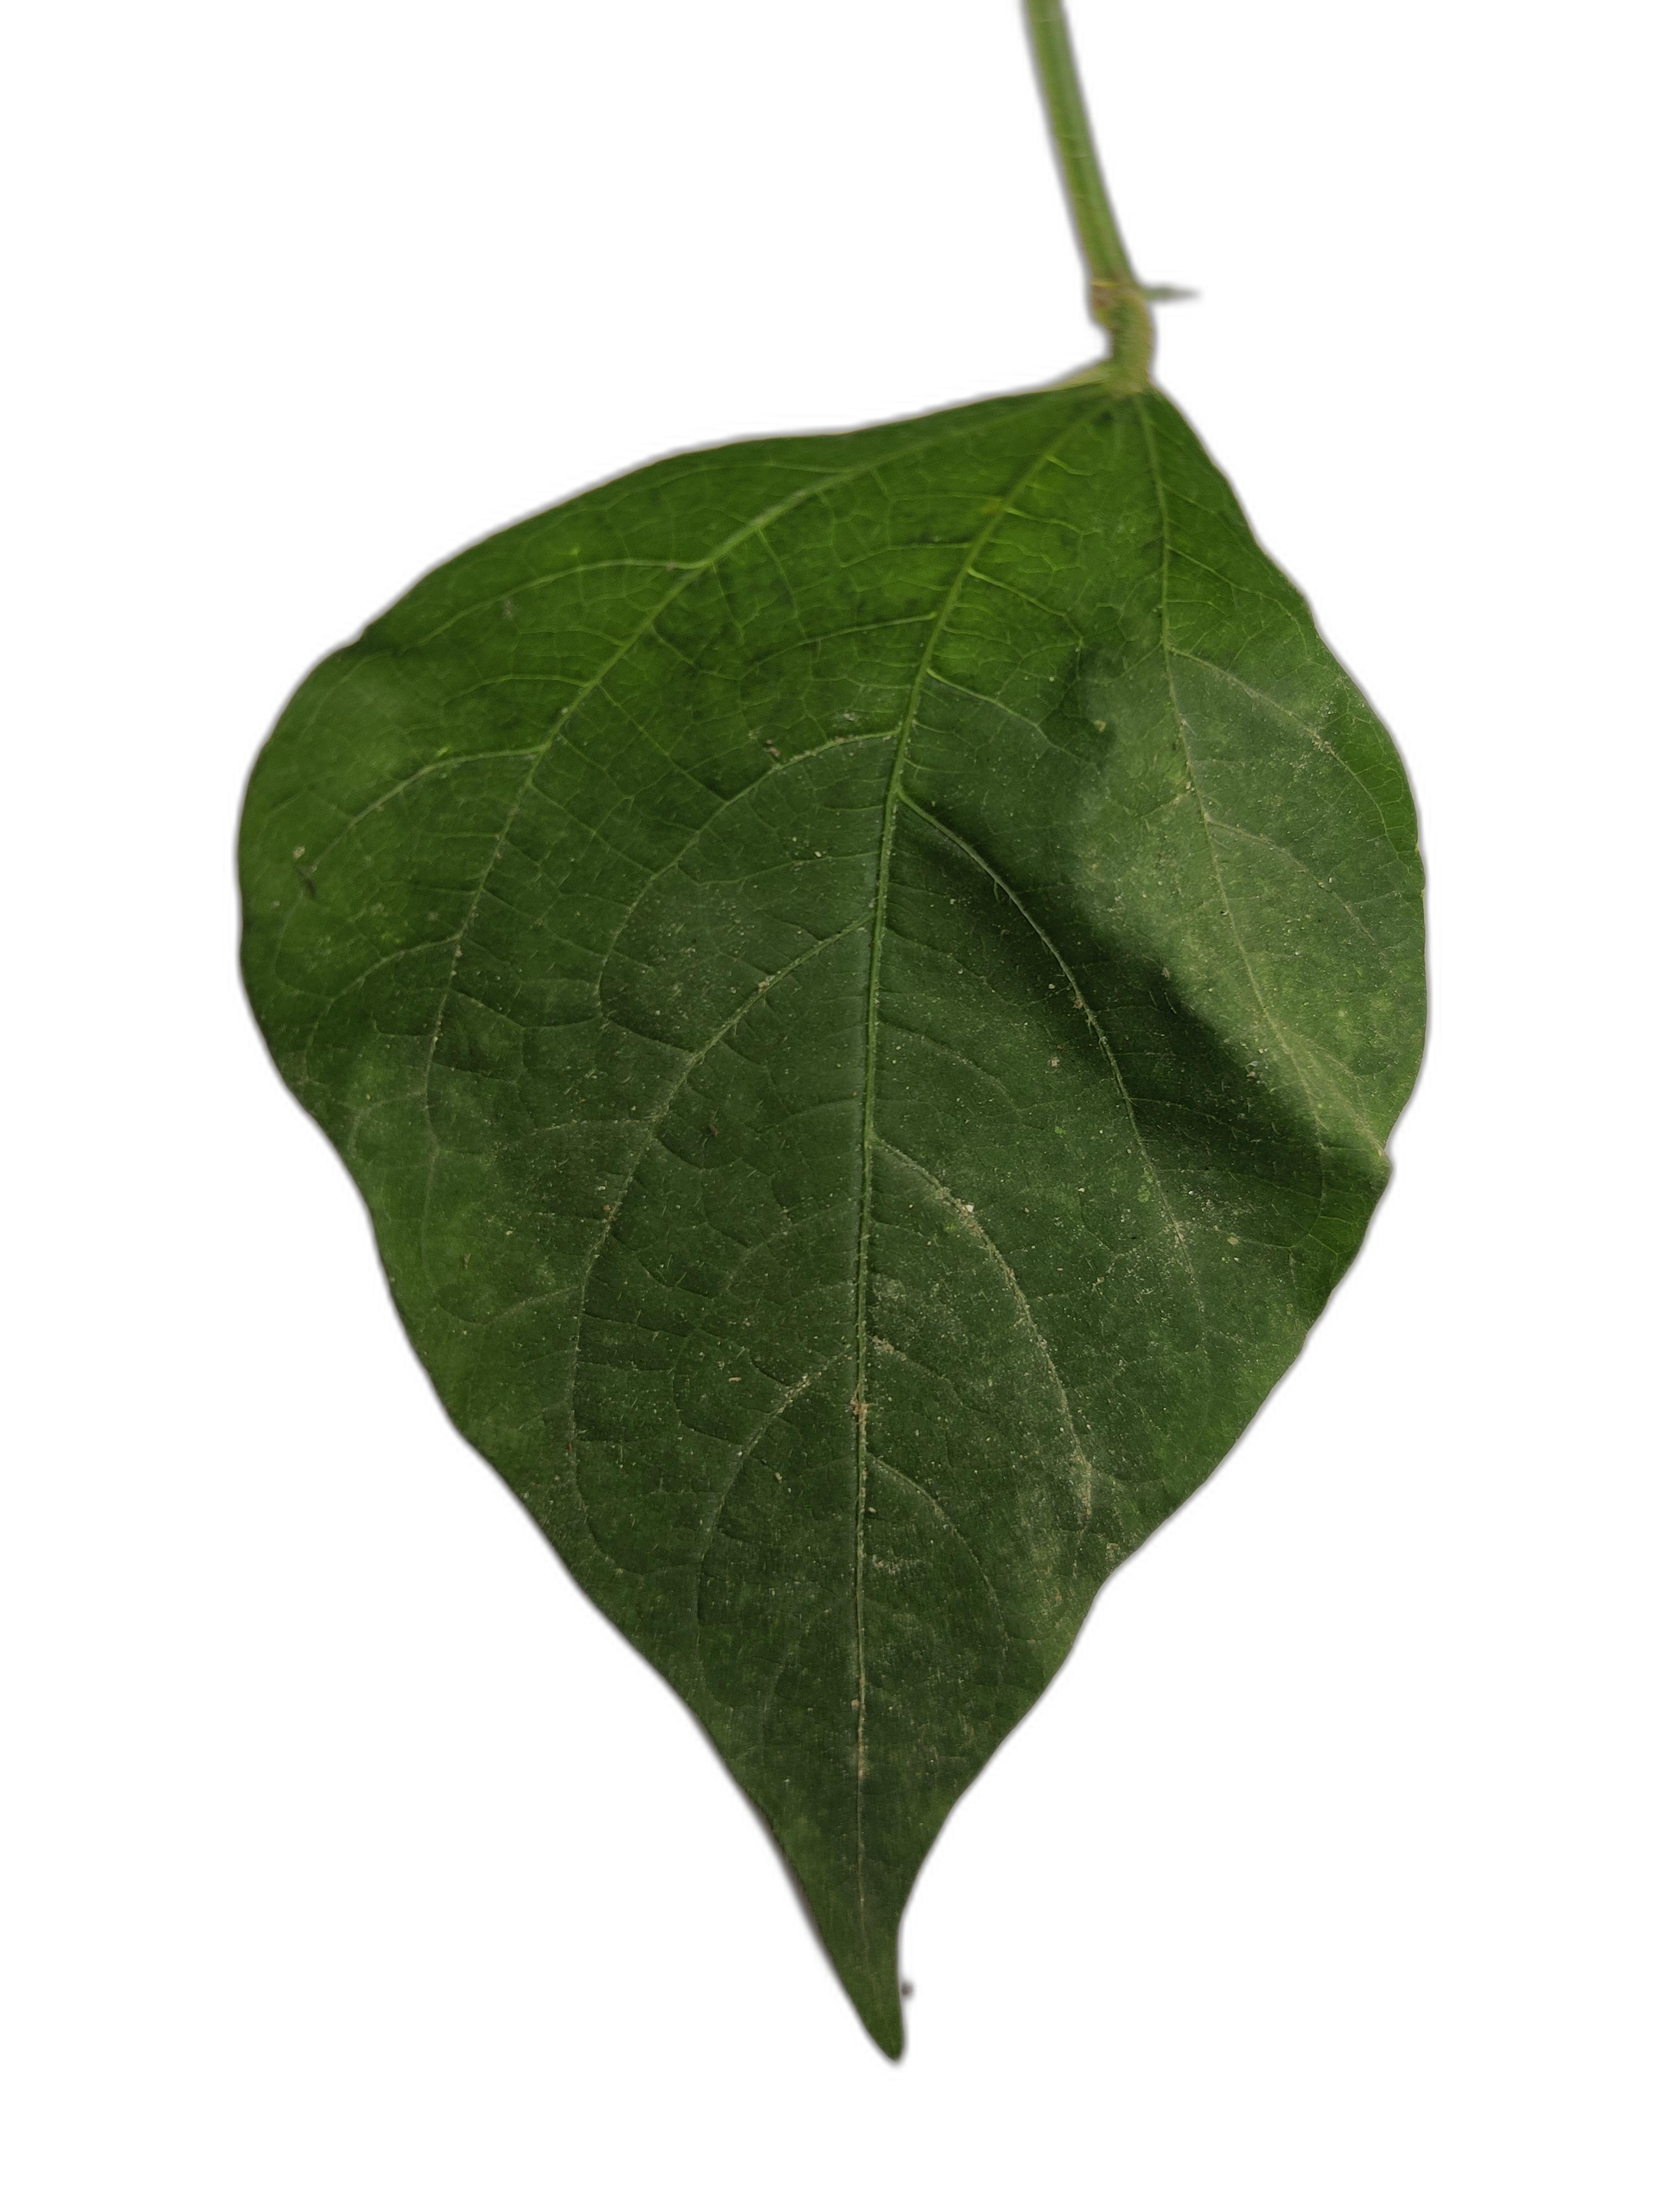
Label: Healthy